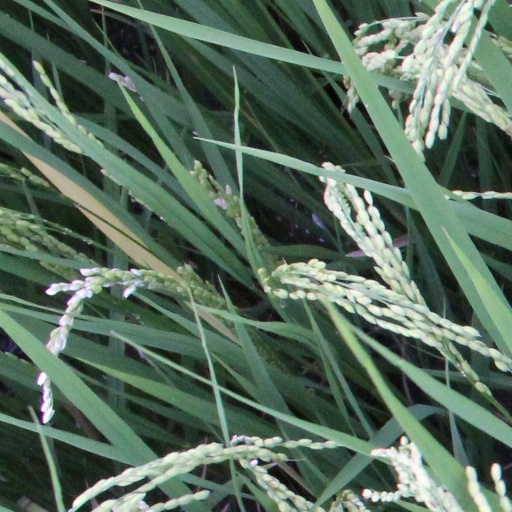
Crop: rice